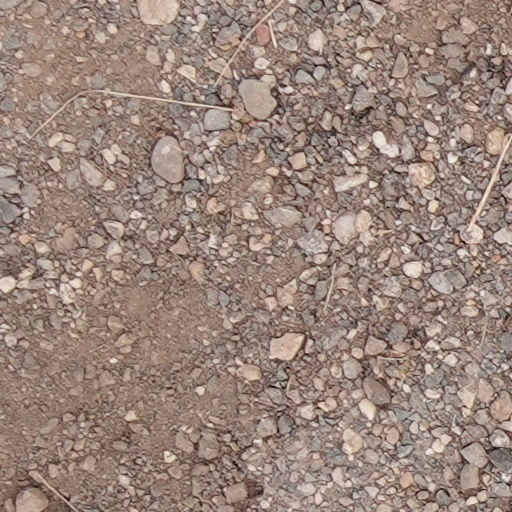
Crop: wheat